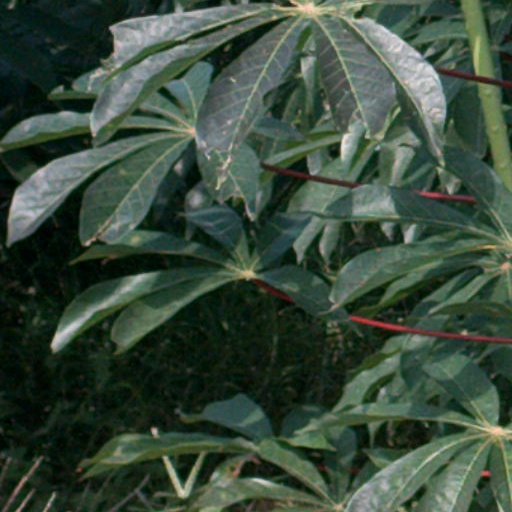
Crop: cassava